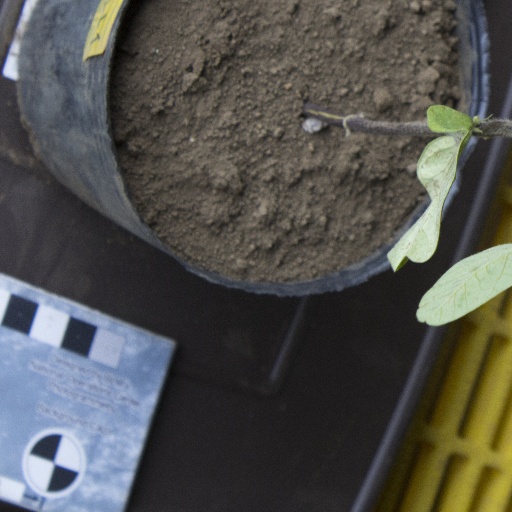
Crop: soybean